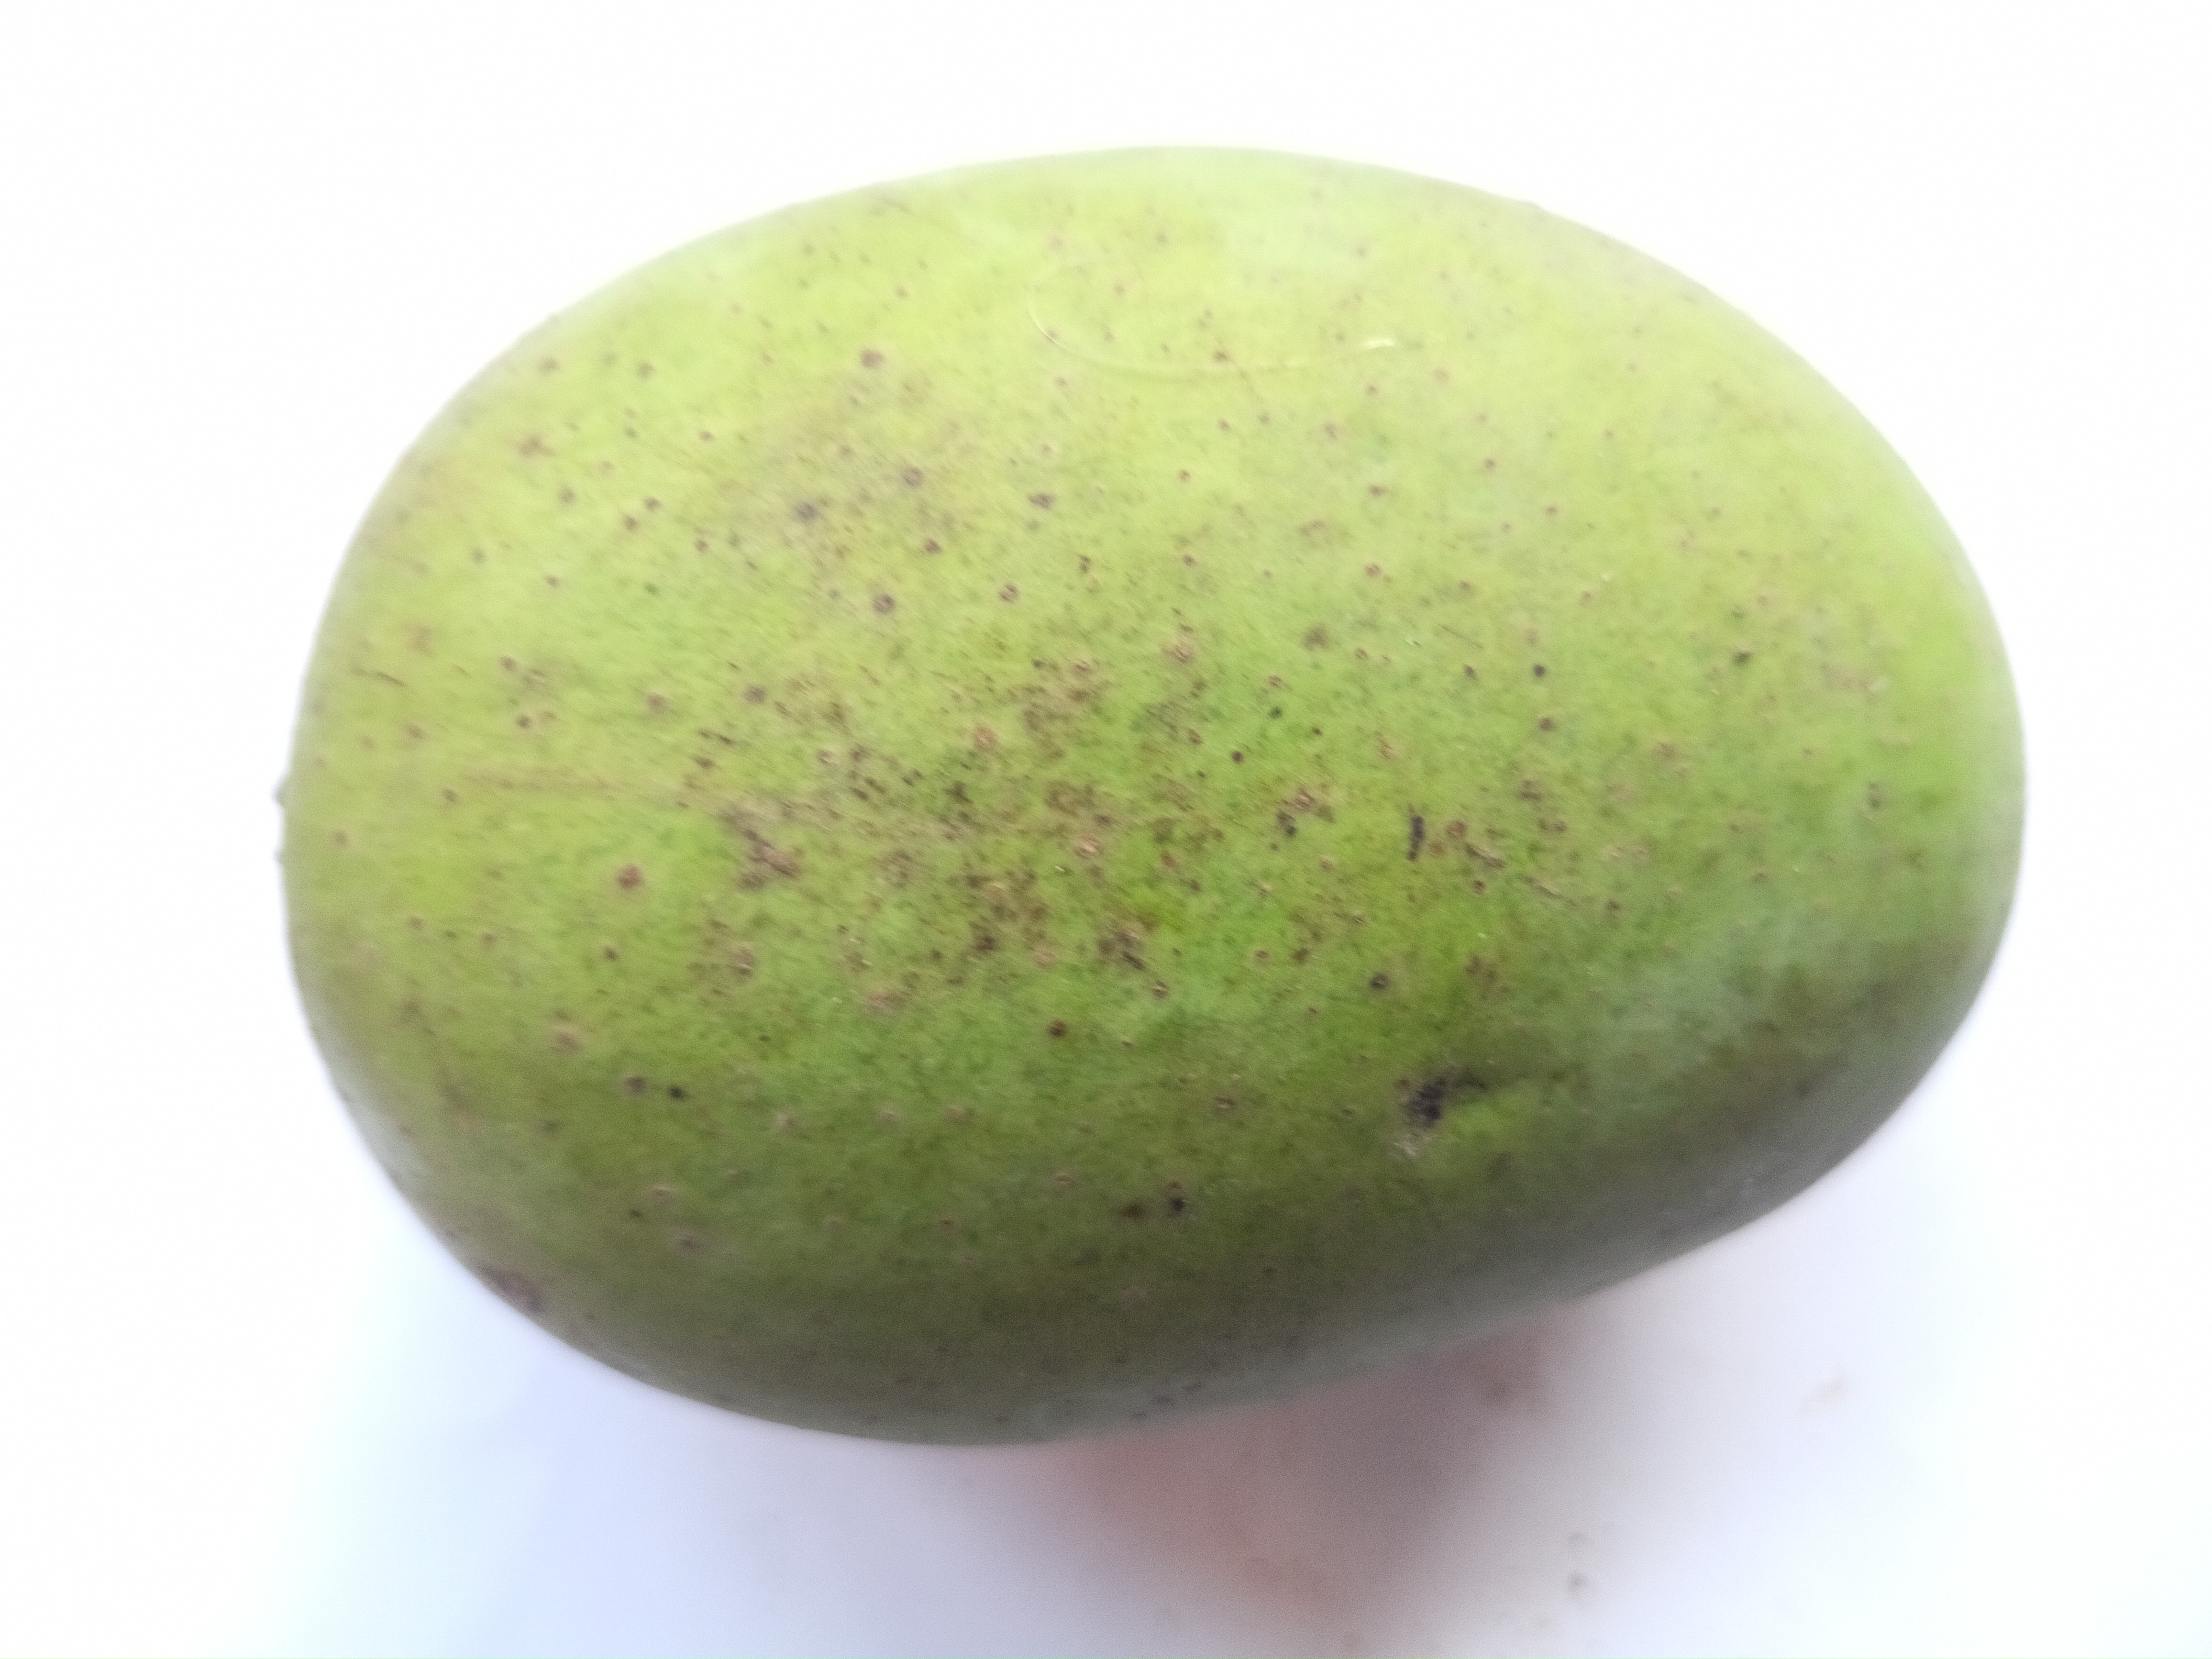
Mango variety: Langra